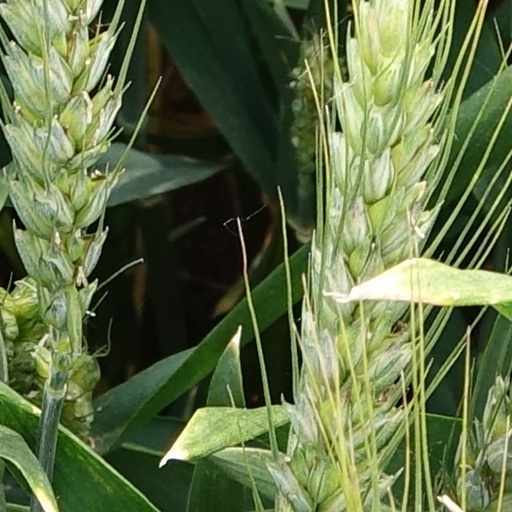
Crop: wheat